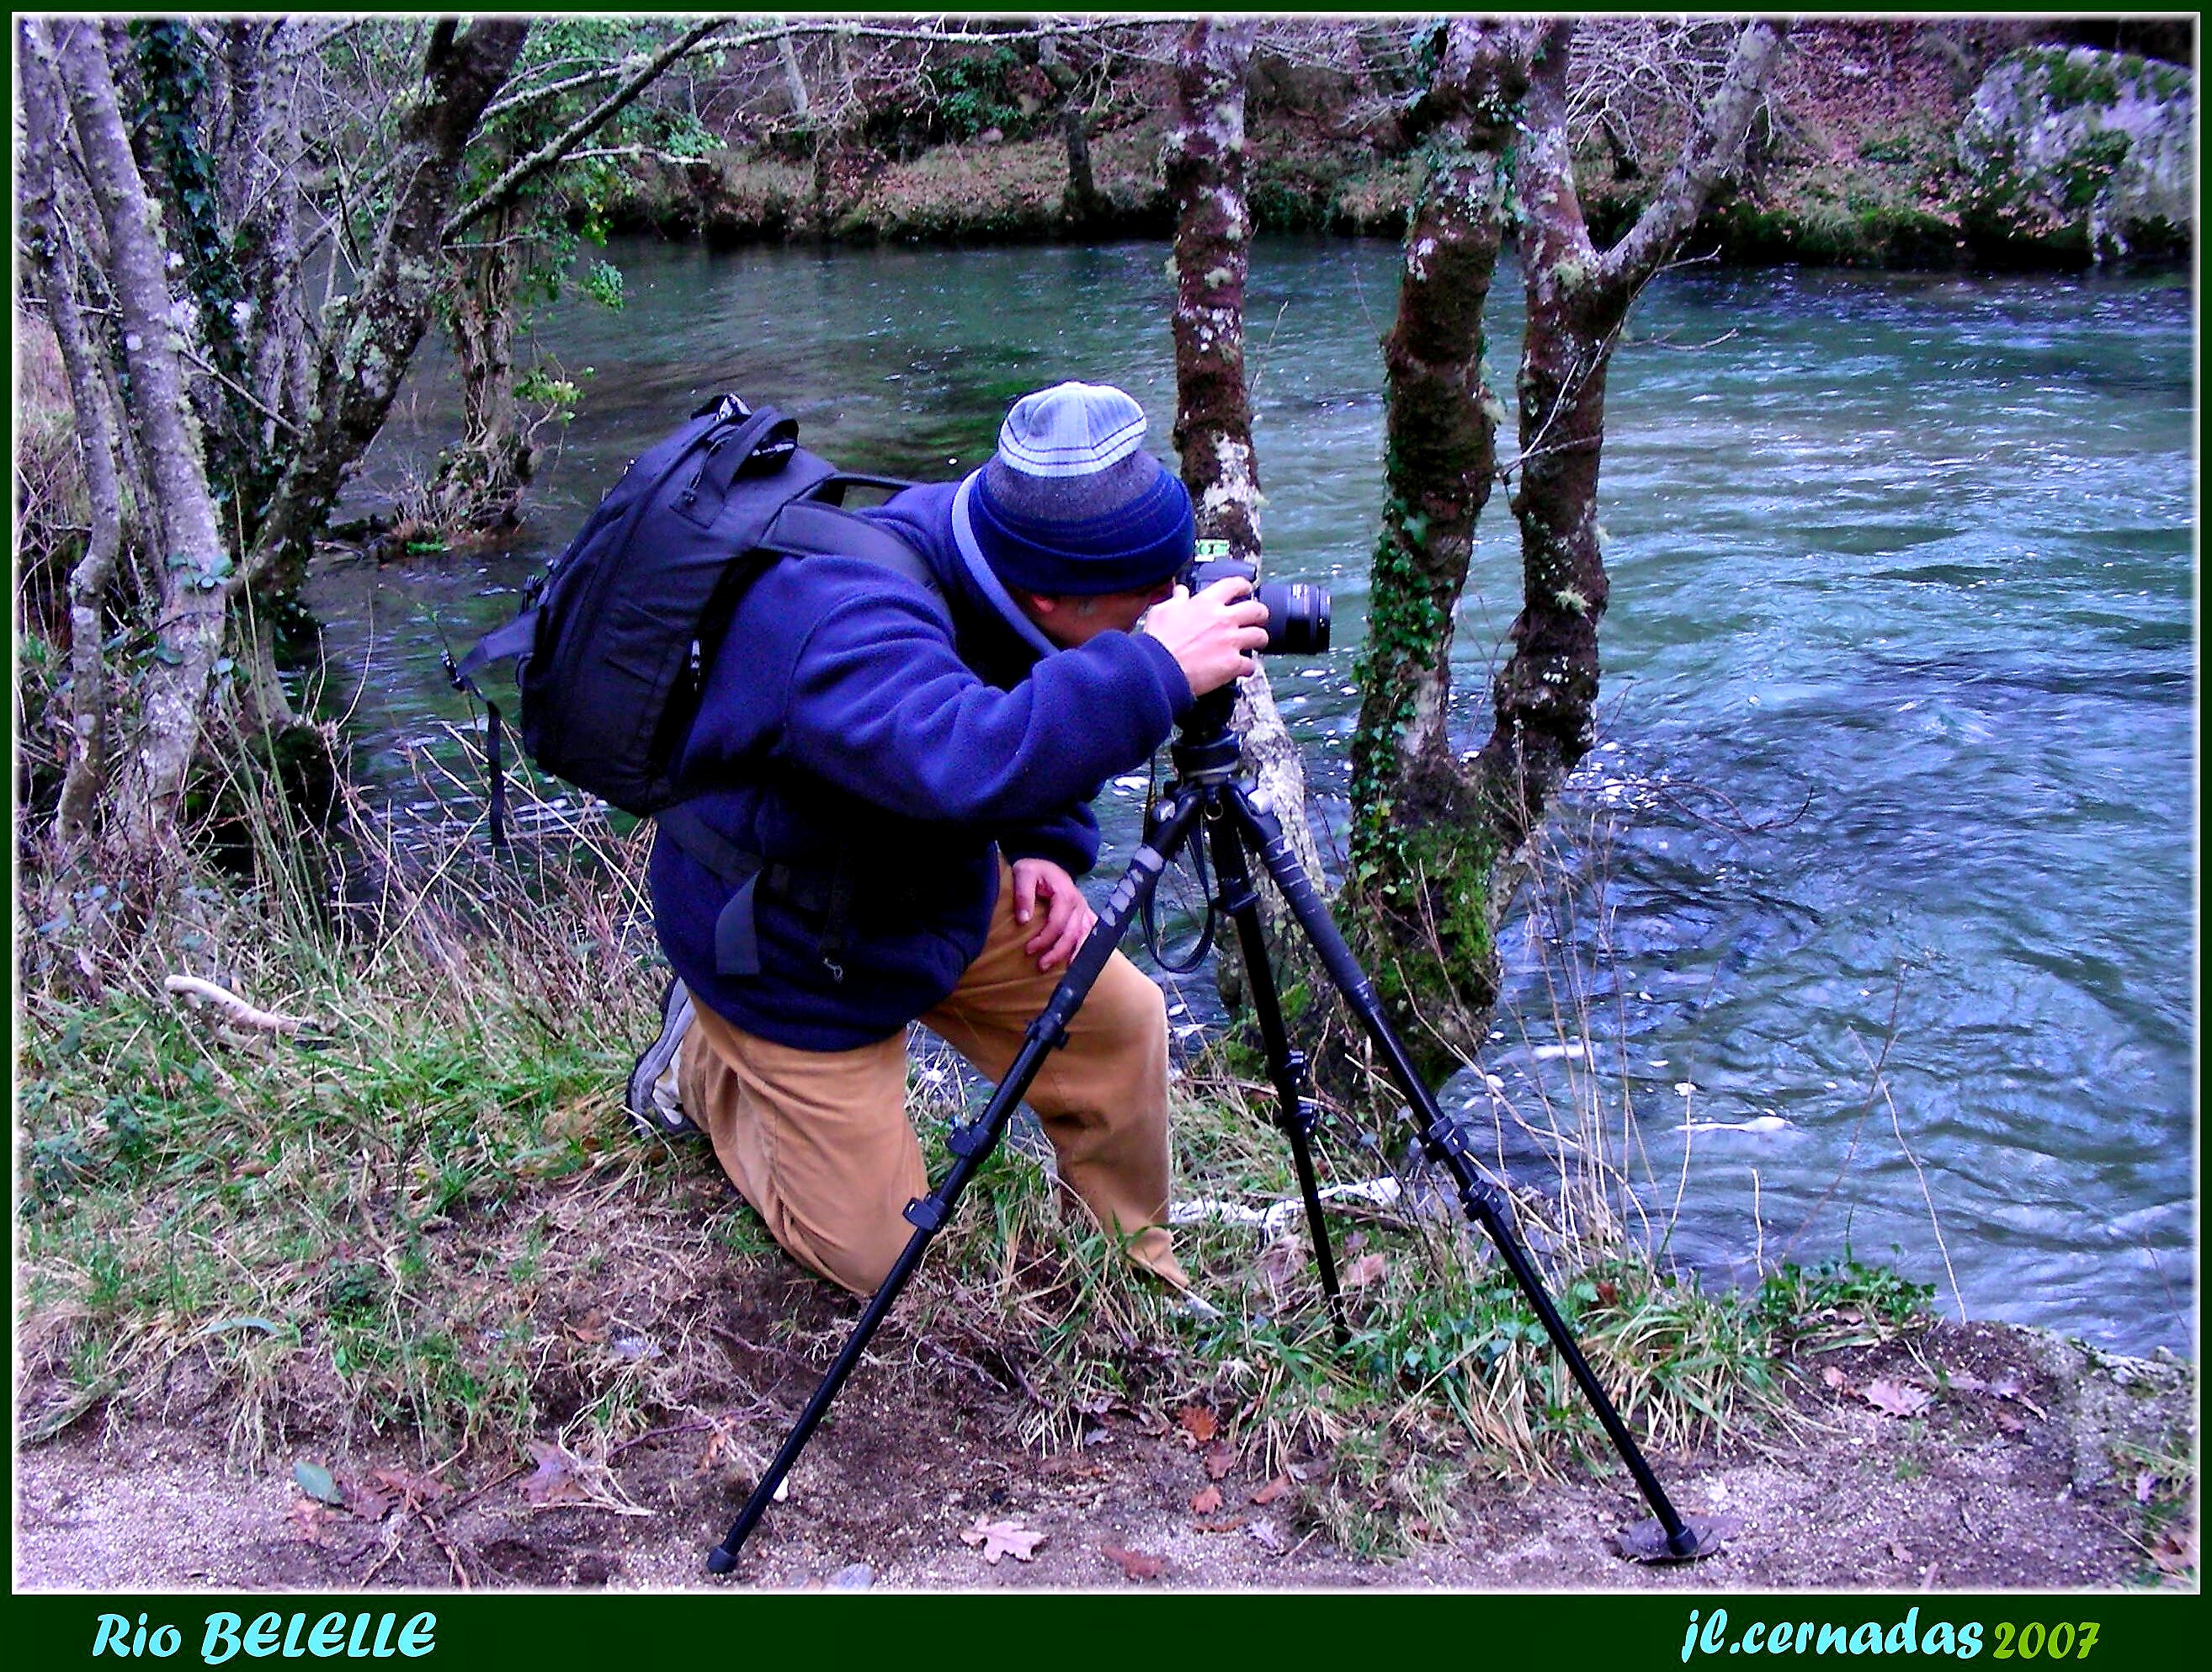
wilderness, recreation, biology, gentes, xentes, fotofrafos, outdoor recreation, recreational fishing